East End, Houston

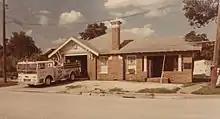
Fire Station 18, 1976

East End Houston is bounded on the west by downtown Houston and on the east by the Port of Houston. Buffalo Bayou flows past the site of Harrisburg, an early Texas trading post and seat of government for the Republic of Texas in 1836. Founded by John Harris, for whom Harris County is named, Harrisburg was initially considered by the Allen brothers for the initial development of Houston.